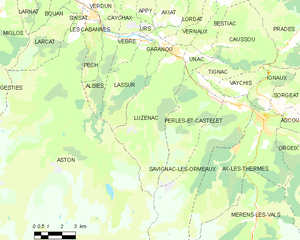
Carte des communes françaises: Luzenac